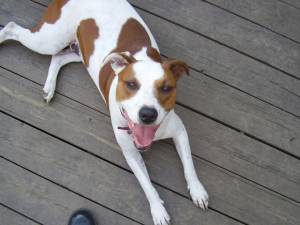
Breed: american pit bull terrier